New Hampshire Avenue

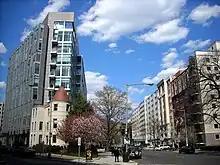
Intersection of 22nd Street and New Hampshire Avenue, NW in the West End neighborhood

New Hampshire Avenue is a diagonal avenue in Washington, D.C., beginning at the Kennedy Center and extending northeast for about 5 miles (8 km) and then continuing into Maryland, where it is designated Maryland Route 650. New Hampshire Avenue is not contiguous. It stops at 15th and W Streets NW, and resumes again on the other side of Columbia Heights at Park Road NW, a few blocks from Georgia Avenue.